Bethany Barton

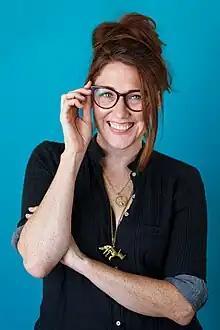
Author & Illustrator Bethany Barton

Bethany Barton is an author and illustrator of children's books, as well as an Emmy-nominated Propmaster for film & TV. Barton's books combine colorful illustrations, humor, science communication and storytelling that aims to make STEAM-related topics enjoyable for kids.